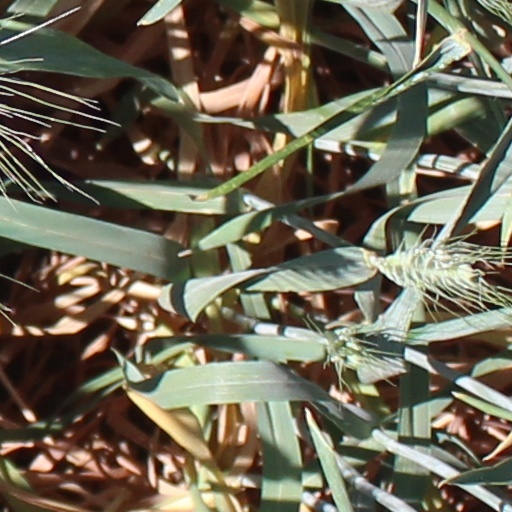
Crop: wheat